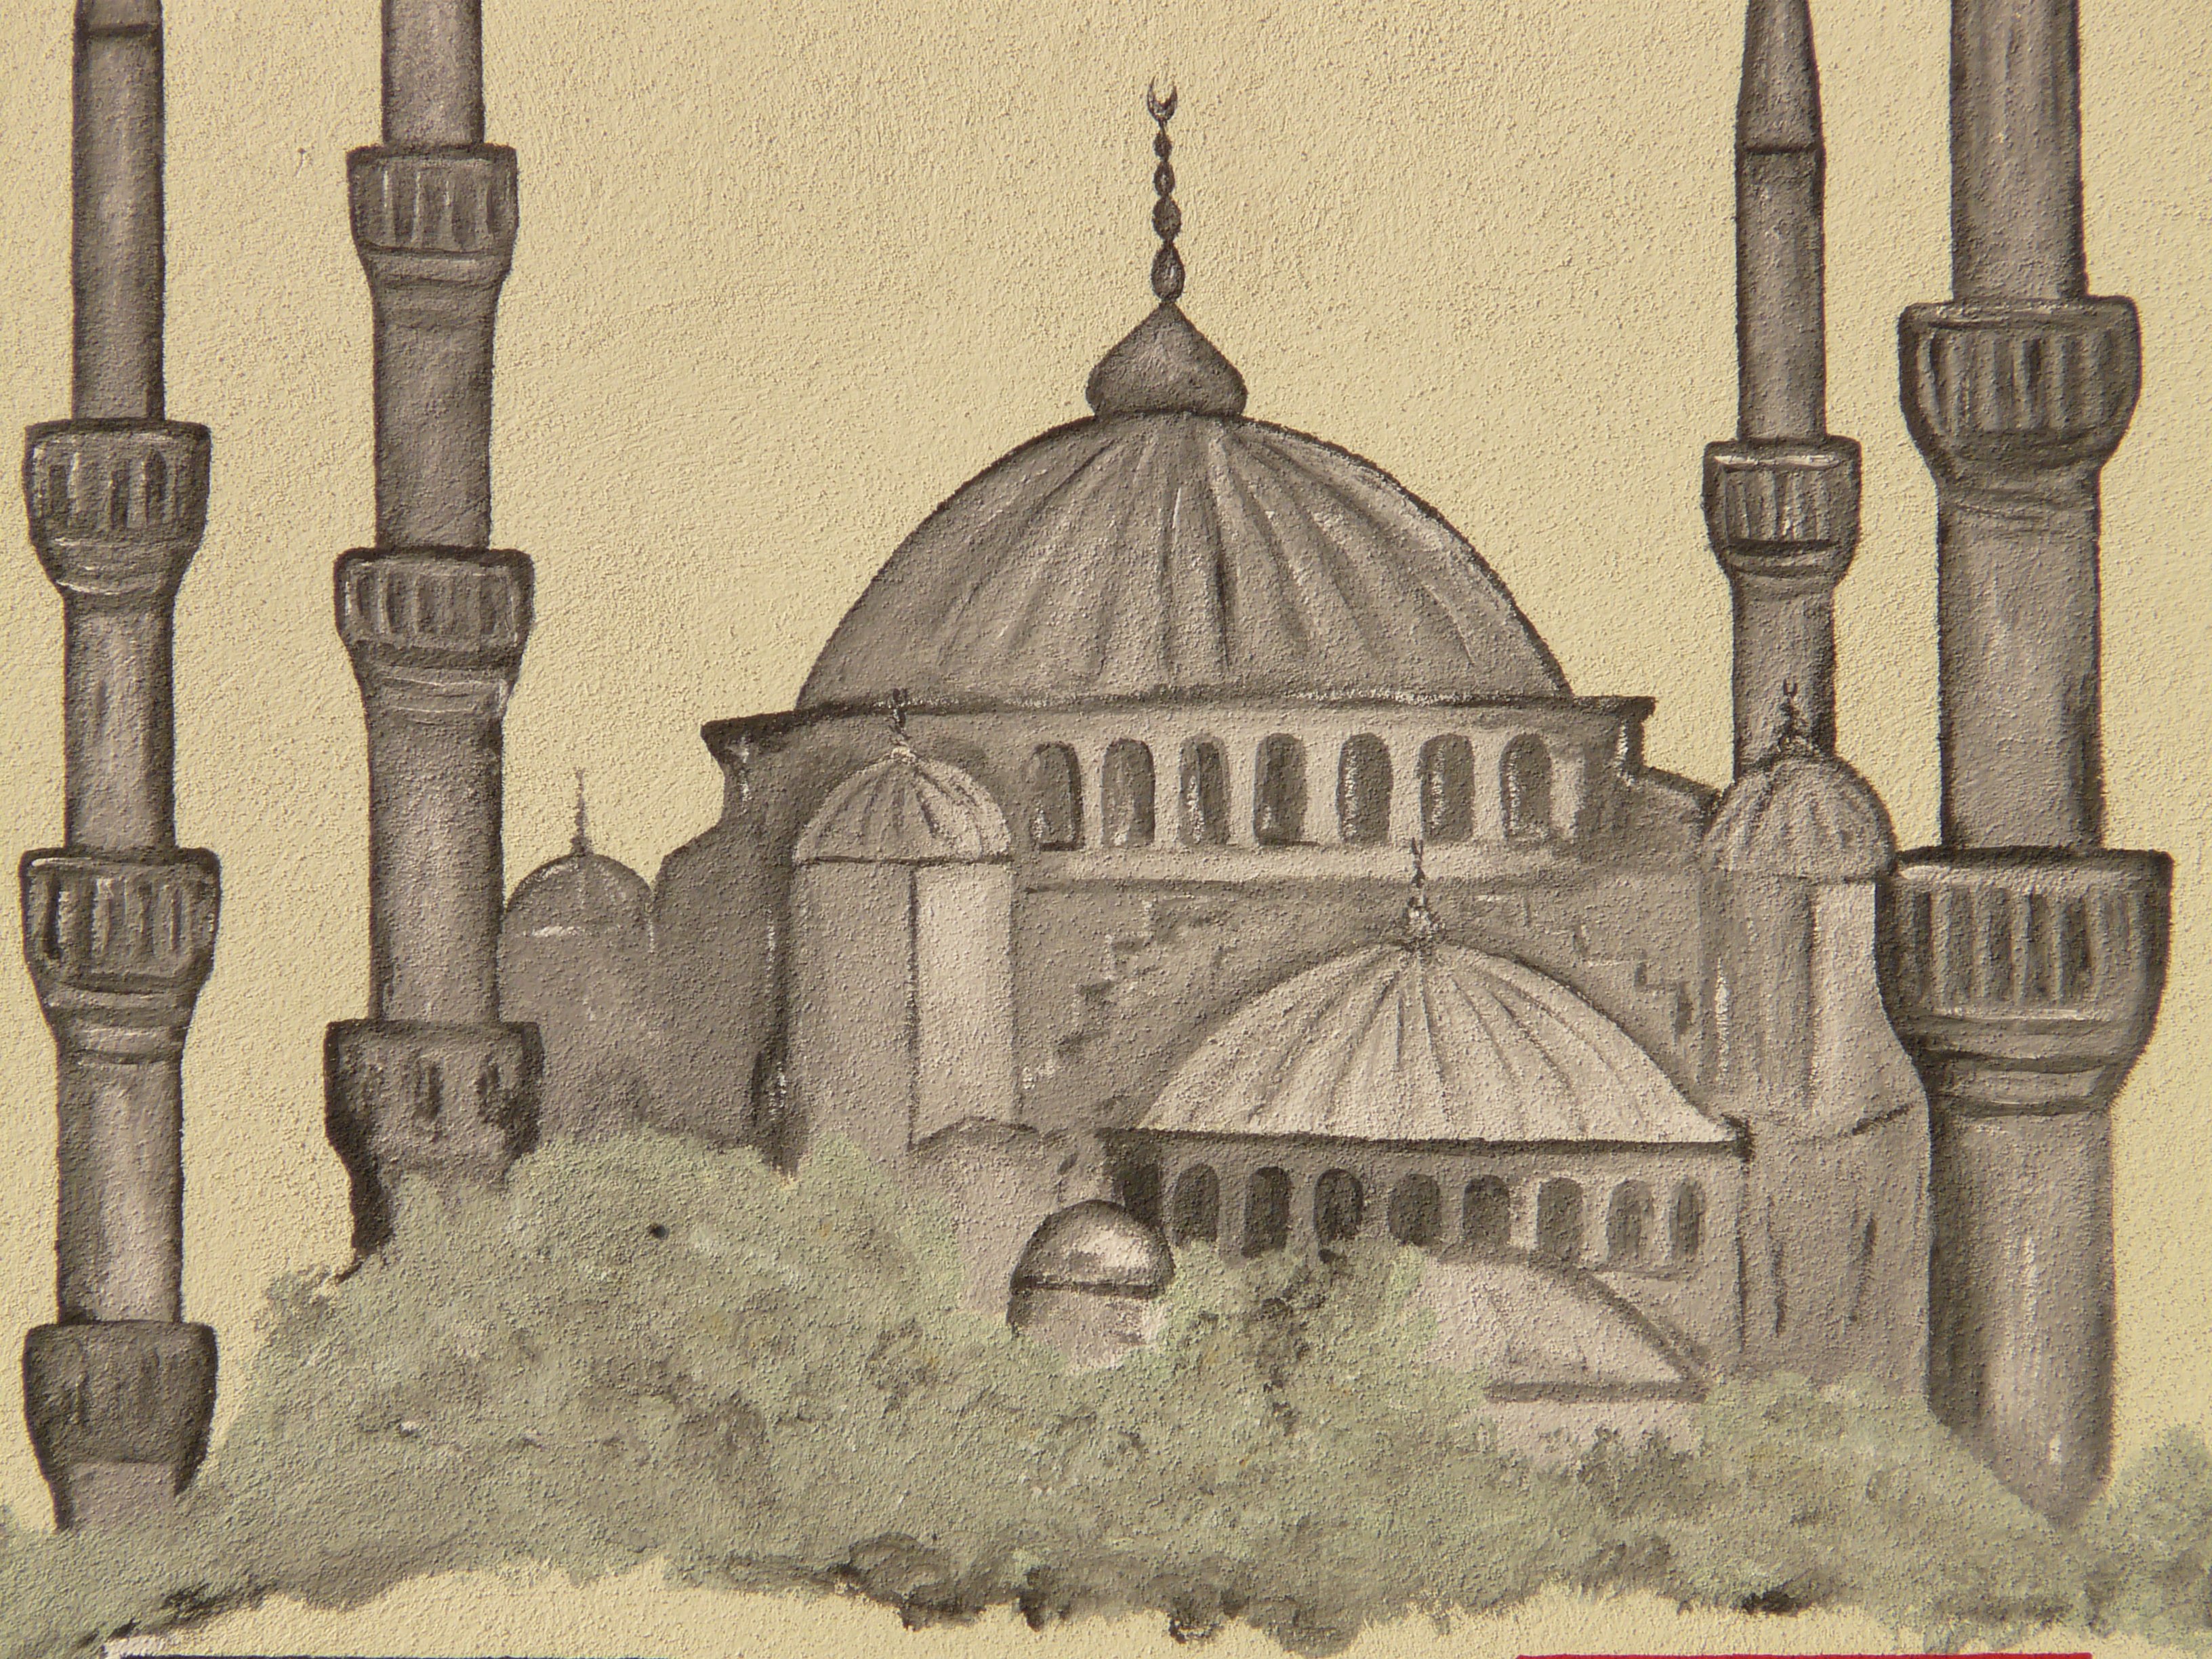
building, religion, place of worship, sketch, drawing, illustration, faith, monastery, mosque, synagogue, islam, image, minaret, ancient history, byzantine architecture